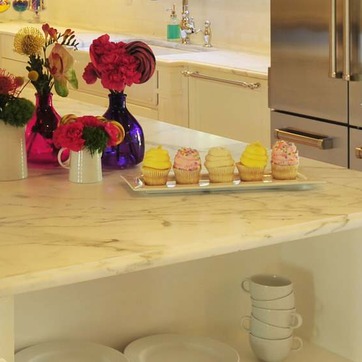
Material: food